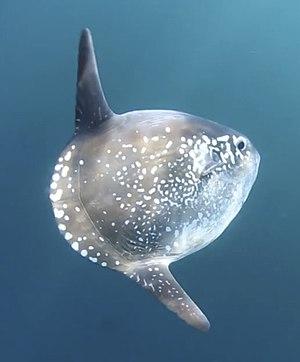
Le poisson-lune trompeur est une espèce de poisson-lune appartenant à la famille des Molidae. Il est étroitement lié à l'espèce plus connue môle. Découverte sur une plage proche de Christchurch, Nouvelle-Zélande, en 2014, c'était la première nouvelle espèce de poisson-lune découverte en 130 ans.
Mola est un genre de poissons tetraodontiformes communément appelés « poissons-lune ».